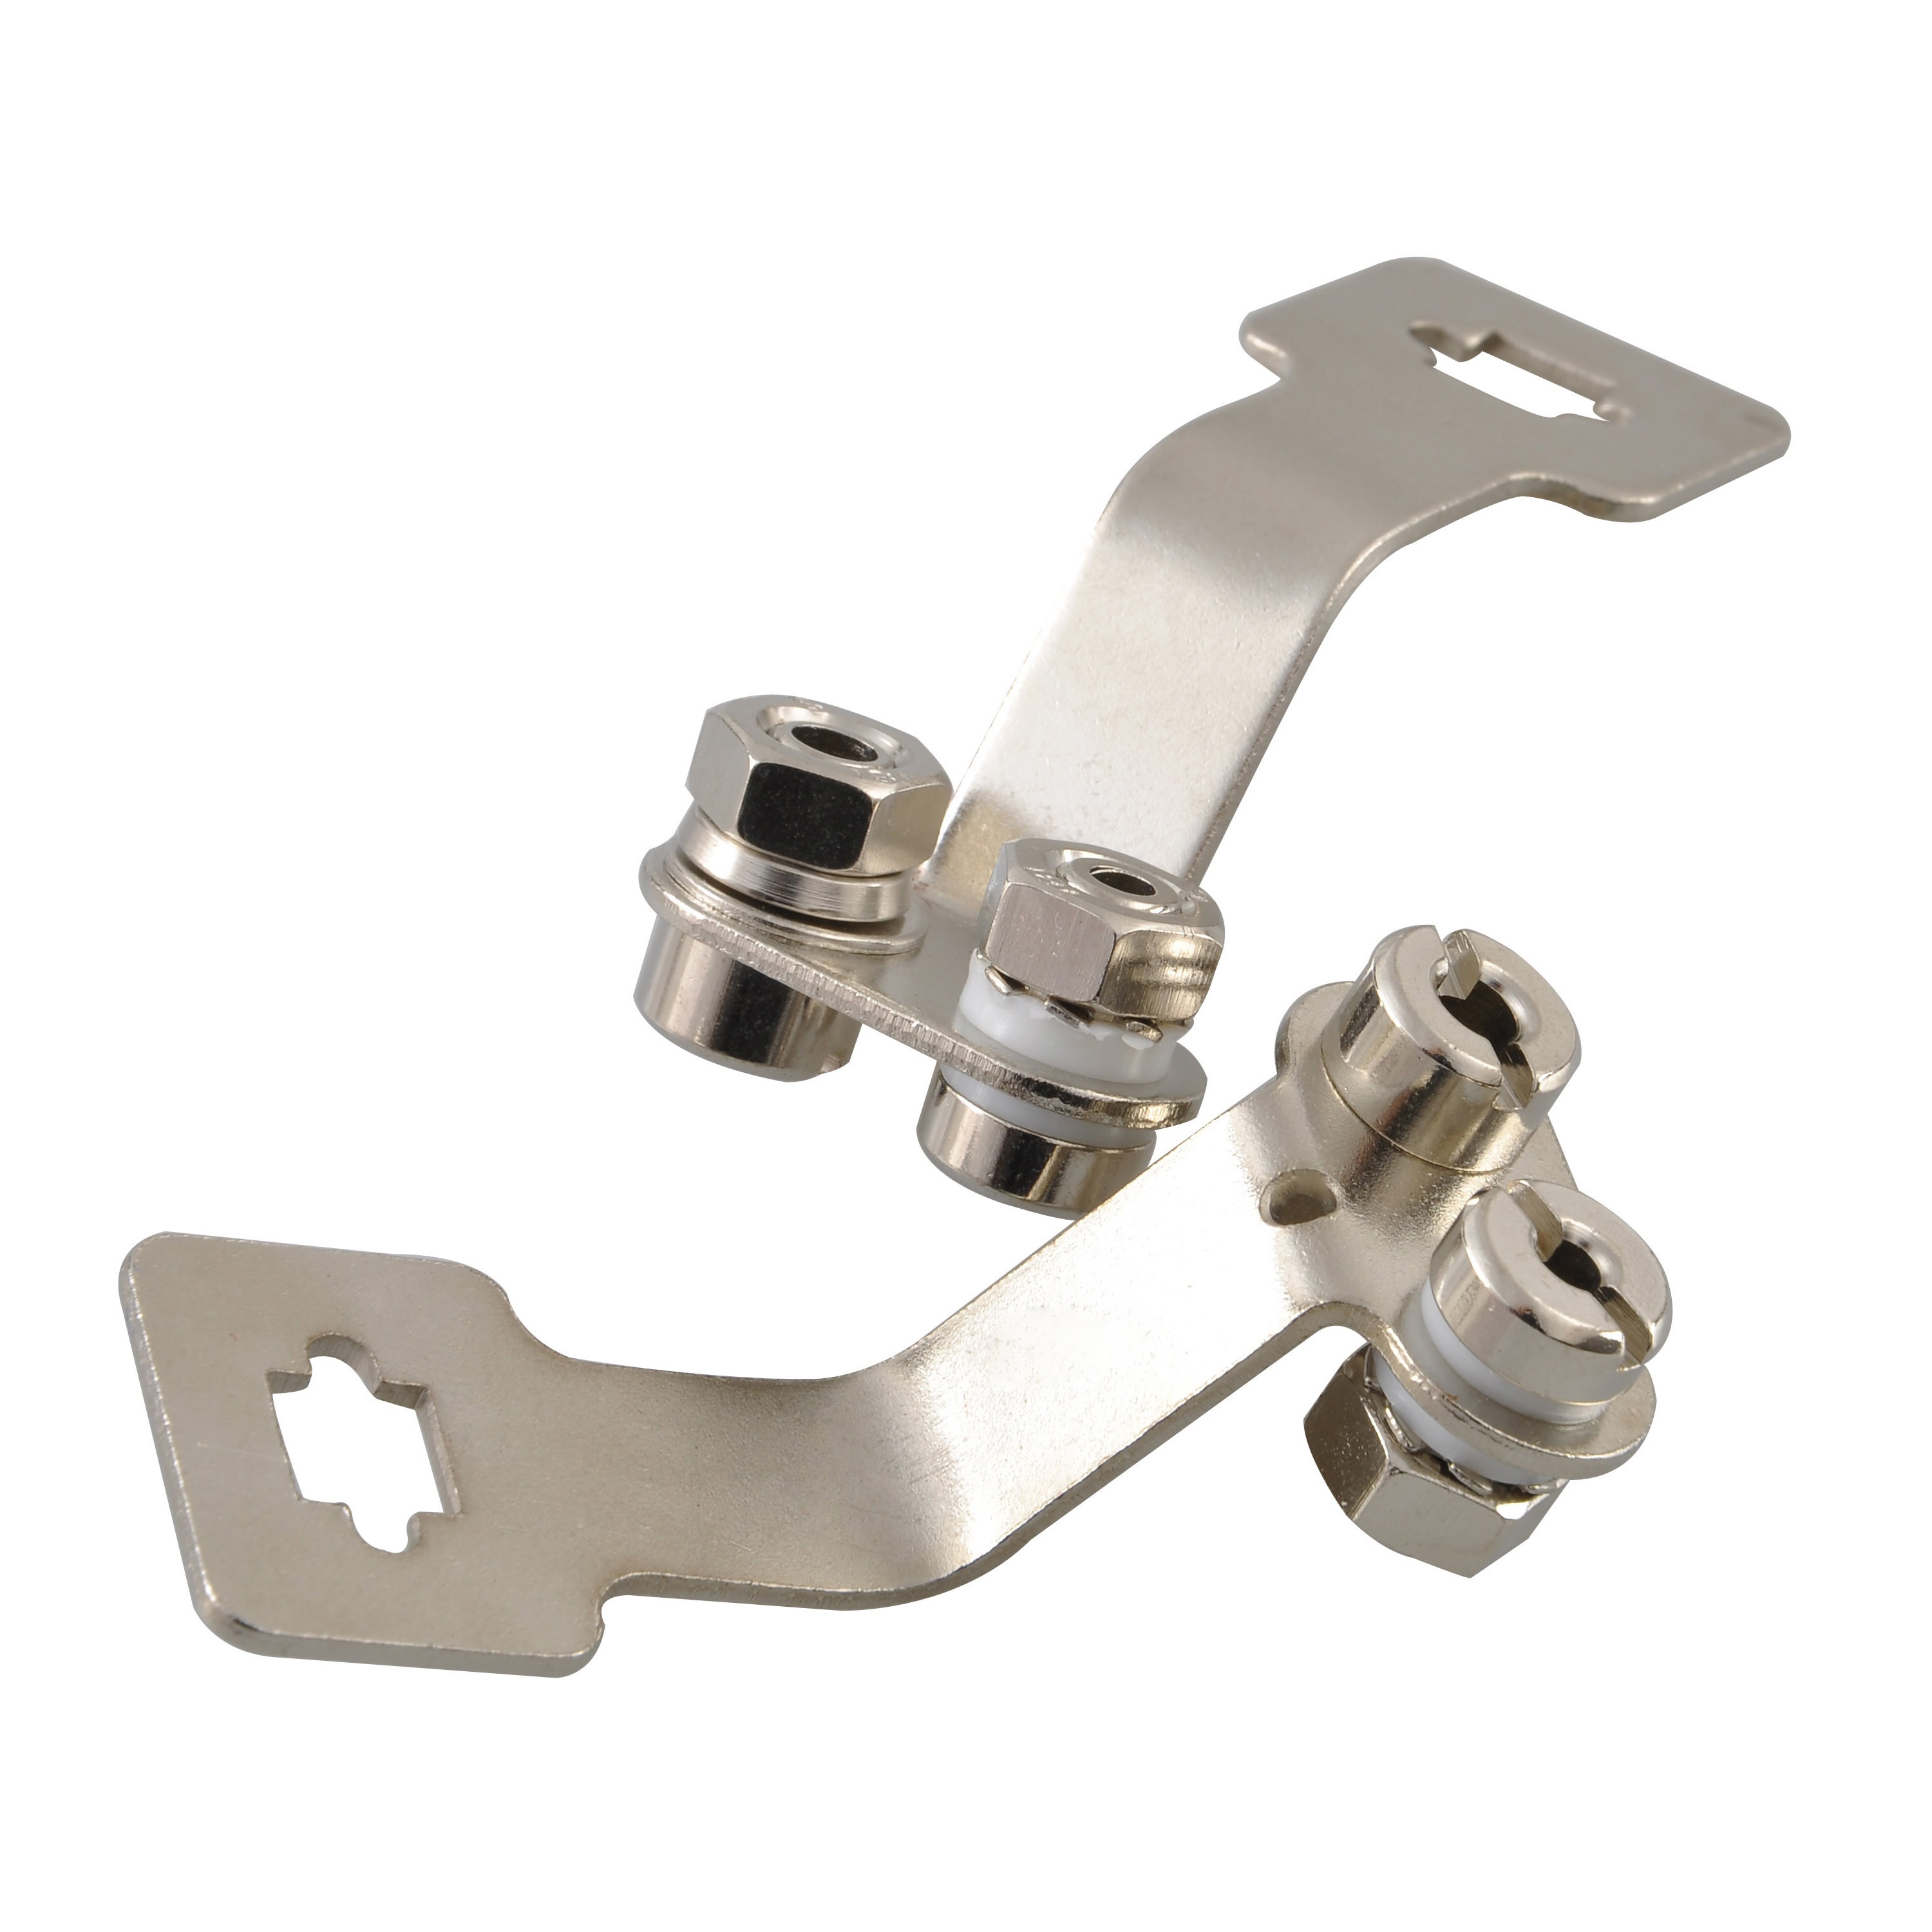
2-Pin Foil Socket
Introducing the 2-Pin Foil Socket, meticulously crafted for precision and reliability in competitive fencing. Engineered with the needs of fencers in mind, this socket ensures a secure and responsive connection between the foil weapon and scoring equipment. Key Features: Secure Connection: The 2-pin socket provides a stable and dependable connection, enabling accurate detection of touches during fencing bouts. Durable Construction: Constructed from high-quality materials, this socket is designed to withstand the demands of intense fencing competitions, ensuring long-lasting performance. Easy Installation: With its user-friendly design, the socket is simple to install on the foil weapon, allowing fencers to quickly prepare for matches without hassle. Universal Compatibility: Compatible with standard foil fencing equipment, this socket seamlessly integrates into existing gear setups, making it suitable for fencers of all levels. Whether you're a seasoned competitor or a beginner honing your skills, the 2-Pin Foil Socket is an essential component for ensuring fair and accurate scoring in foil fencing. Elevate your fencing experience with this reliable socket and compete with confidence in every match. Simply thread the wire up through the hole, wind between the screw and plastic insulating washer, and tighten with a screwdriver and spanner/pliers.
Brand: Excalibur Sports
Category: Sporting Goods > Athletics > Fencing > Fencing Scoring Equipment